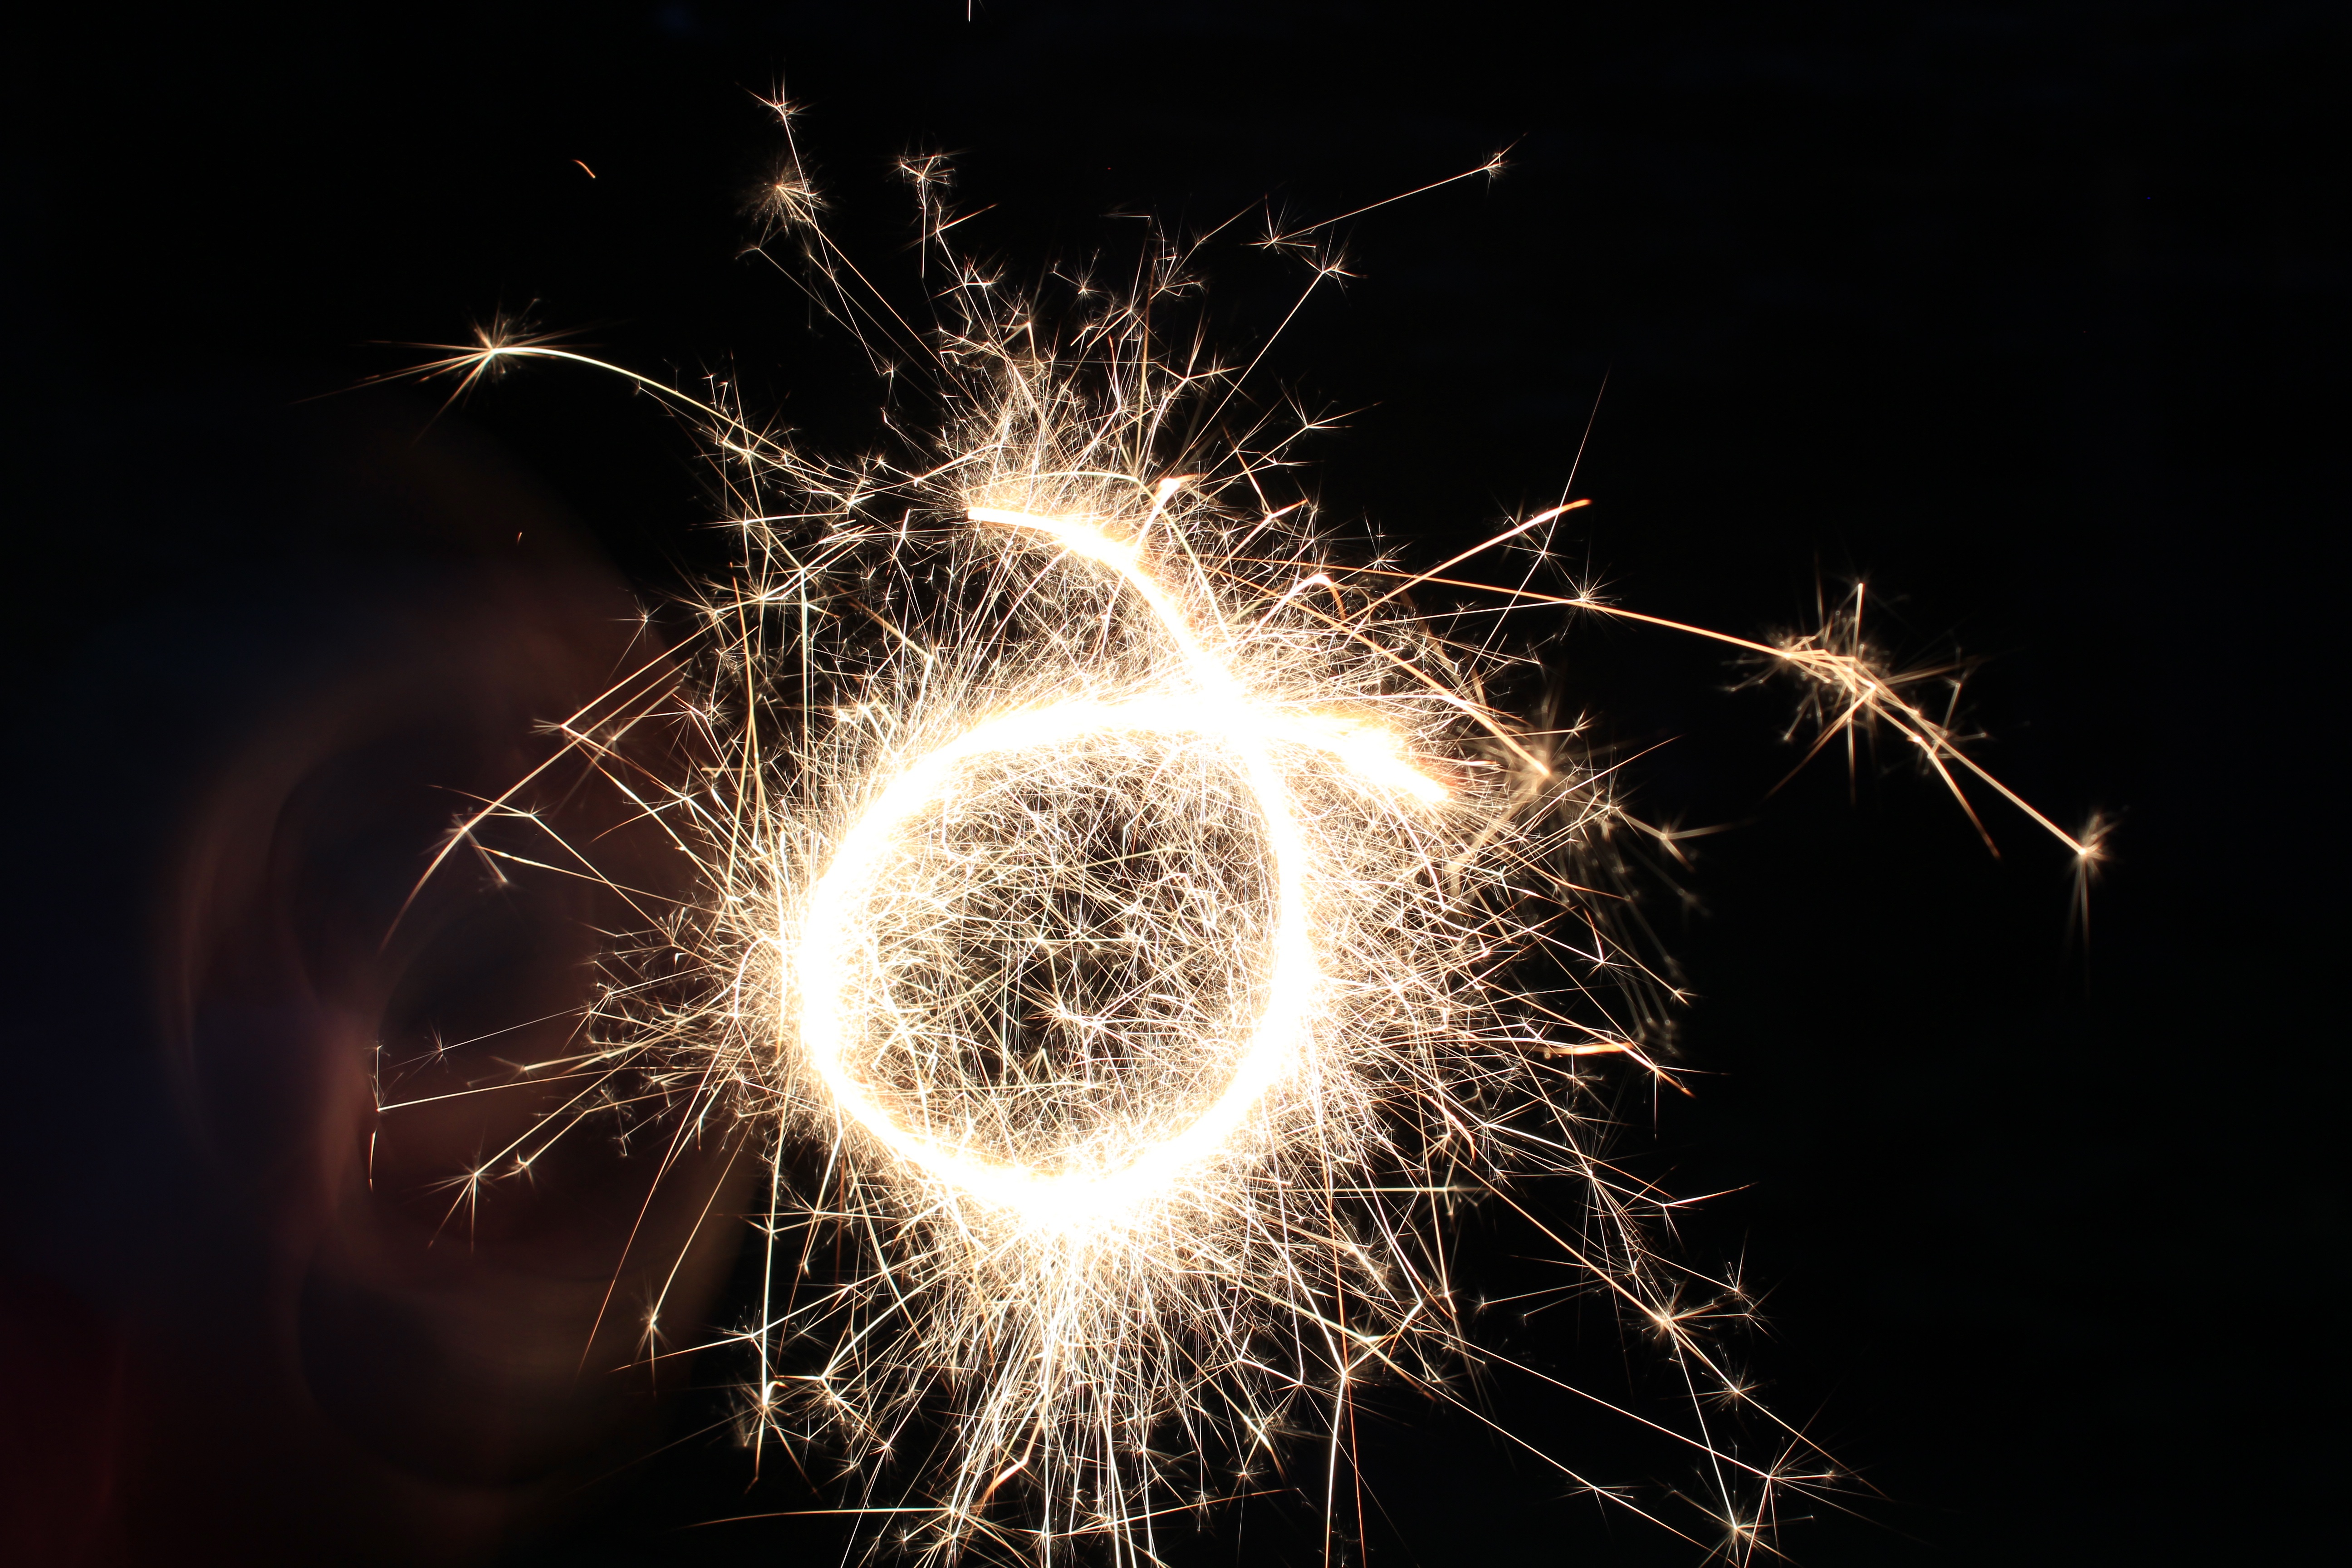
night, recreation, sparkler, fire, darkness, ember, fireworks, sizzle, outdoor recreation